Stendal–Uelzen railway

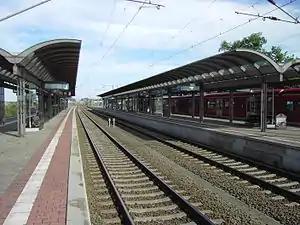
Renovated Salzwedel station

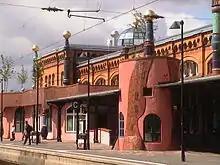
Uelzen station in Uelzen

The Stendal–Uelzen line was originally opened in 1873 as part of a direct connection from Berlin to the naval base at Wilhelmshaven by the Magdeburg–Halberstadt Railway Company (MHE) and was opened as part of the so-called America Line.